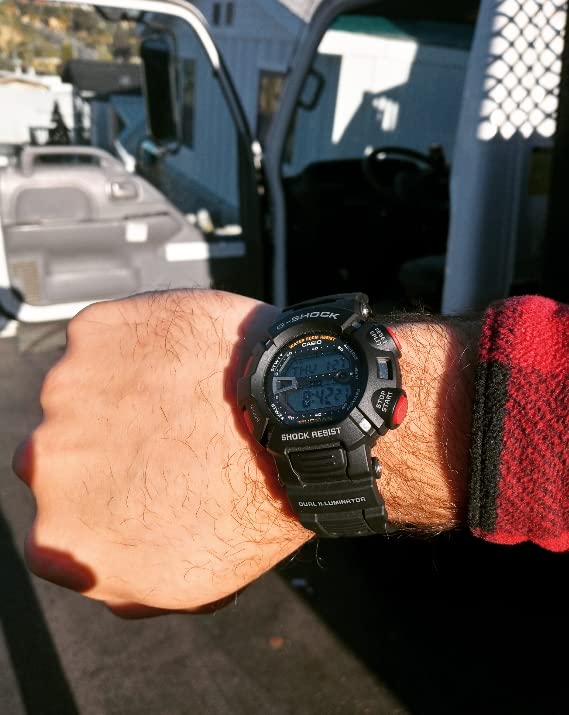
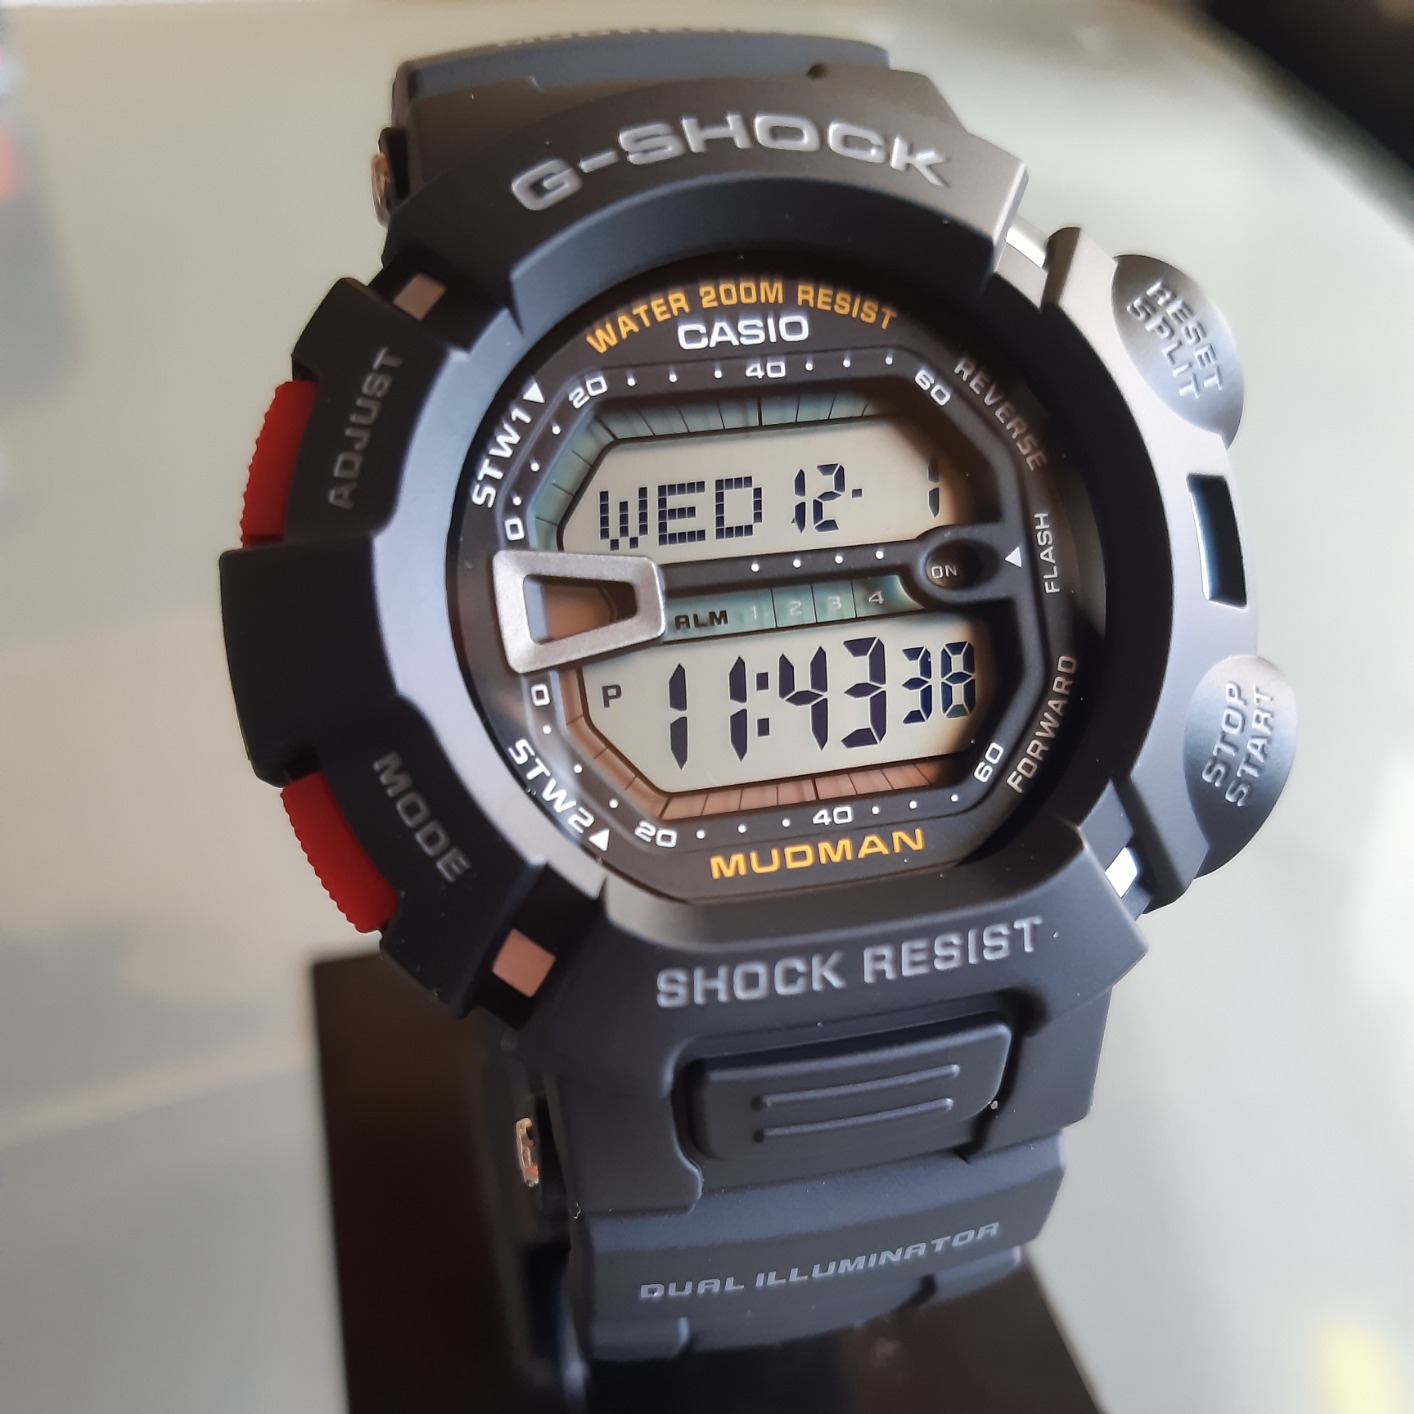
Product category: accessories_watch
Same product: yes